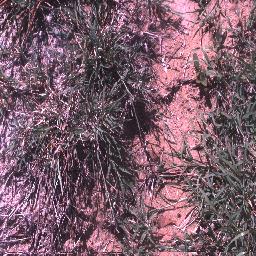
Label: negative